Spiral similarity

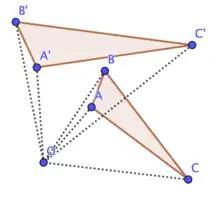
A spiral similarity taking triangle ABC to triangle A'B'C'.

Spiral similarity is a plane transformation in mathematics composed of a rotation and a dilation. It is used widely in Euclidean geometry to facilitate the proofs of many theorems and other results in geometry, especially in mathematical competitions and olympiads. Though the origin of this idea is not known, it was documented in 1967 by Coxeter in his book "Geometry Revisited". and 1969 - using the term "dilative rotation" - in his book "Introduction to Geometry".